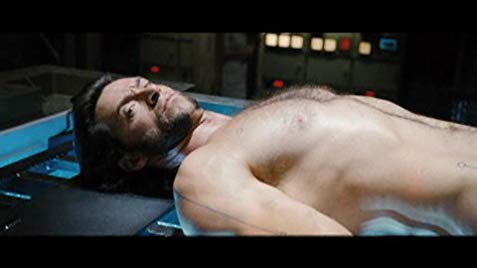
Gender: men